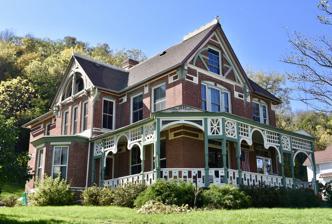
Building: J.C. Stemmer House
Country: United States of America
Year built: 1889
Historic house in Iowa, United States United States historic place J.C. Stemmer House U.S. National Register of Historic Places Show map of Iowa Show map of the United States Location 113 Oak, NW. Elkader, Iowa Coordinates 42°51′13″N 91°24′29″W / 42.85361°N 91.40806°W / 42.85361; -91.40806 Area less than one acre Built 1899 Built by Henry Behnke NRHP reference No. 76000751 Added to NRHP October 21, 1976 The J.C. Stemmer House is a historic building located in Elkader, Iowa , United States.  This two-story brick structure was built in 1889 in the Victorian style.   Its elaborate and extensive woodwork is its primary feature. While it is primarily capped with a hip roof the wings feature gable ends that allow for bargeboards and stone decoration.  A single story wrap-around wooden porch with latticework covers the main facade and follows to the south.  The house also features stained glass windows above the main entrance and at various other locations.  It was listed on the National Register of Historic Places in 1976. References